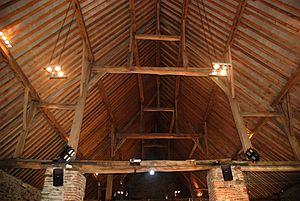
Belgique - Brabant wallon - Court-Saint-Étienne - Ferme de Beaurieux - Charpente de la grange This is a photo of a monument in Wallonia, number: 25023-CLT-0009-01
La ferme de Beaurieux est une ancienne ferme brabançonne classée monument historique et située à Beaurieux, section de la commune belge de Court-Saint-Étienne en Brabant wallon.